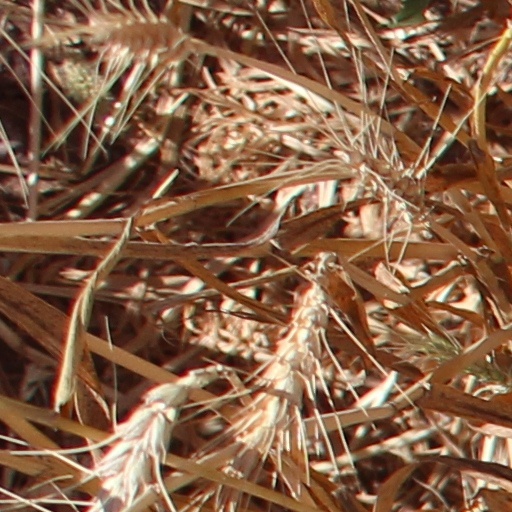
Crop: wheat